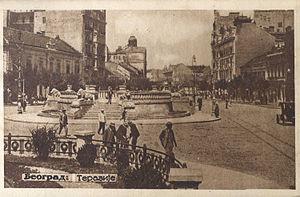
Terazije est une place et un quartier du centre de Belgrade, la capitale de la Serbie. Ils sont situés dans la municipalité de Stari grad.